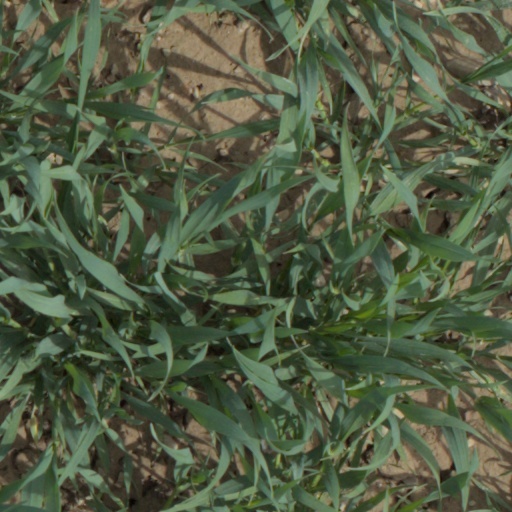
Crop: wheat